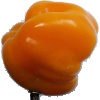
Label: yellow_pepper